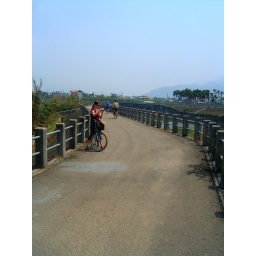
This road ran along the river in Ji-Ji.